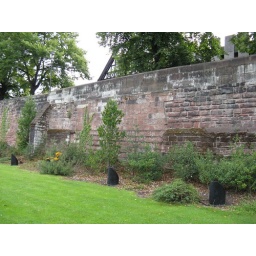
You can see where the breach in the medieval wall was repaired 400 years ago where the stone is less weathered.